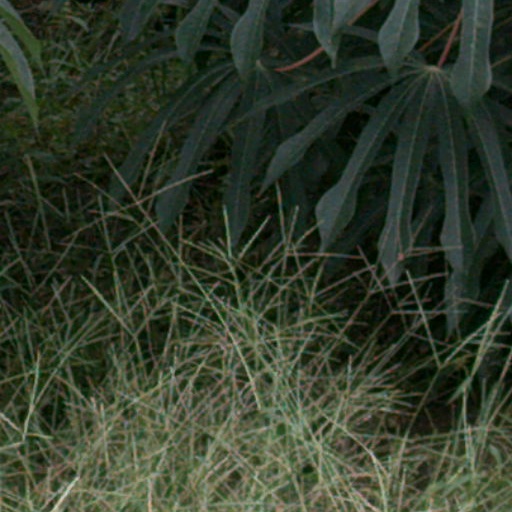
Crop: cassava